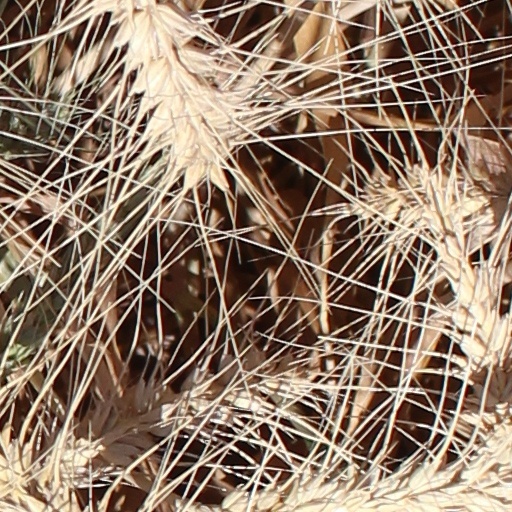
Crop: wheat